Luis Arrieta

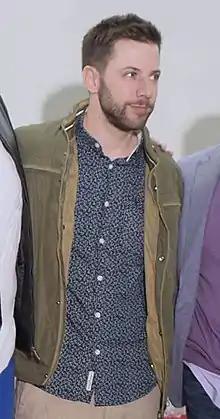
Arrieta in 2019

Luis Arrieta (born 23 July 1982), is a Mexican film actor, television actor producer, director and writer.